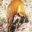
Label: deer